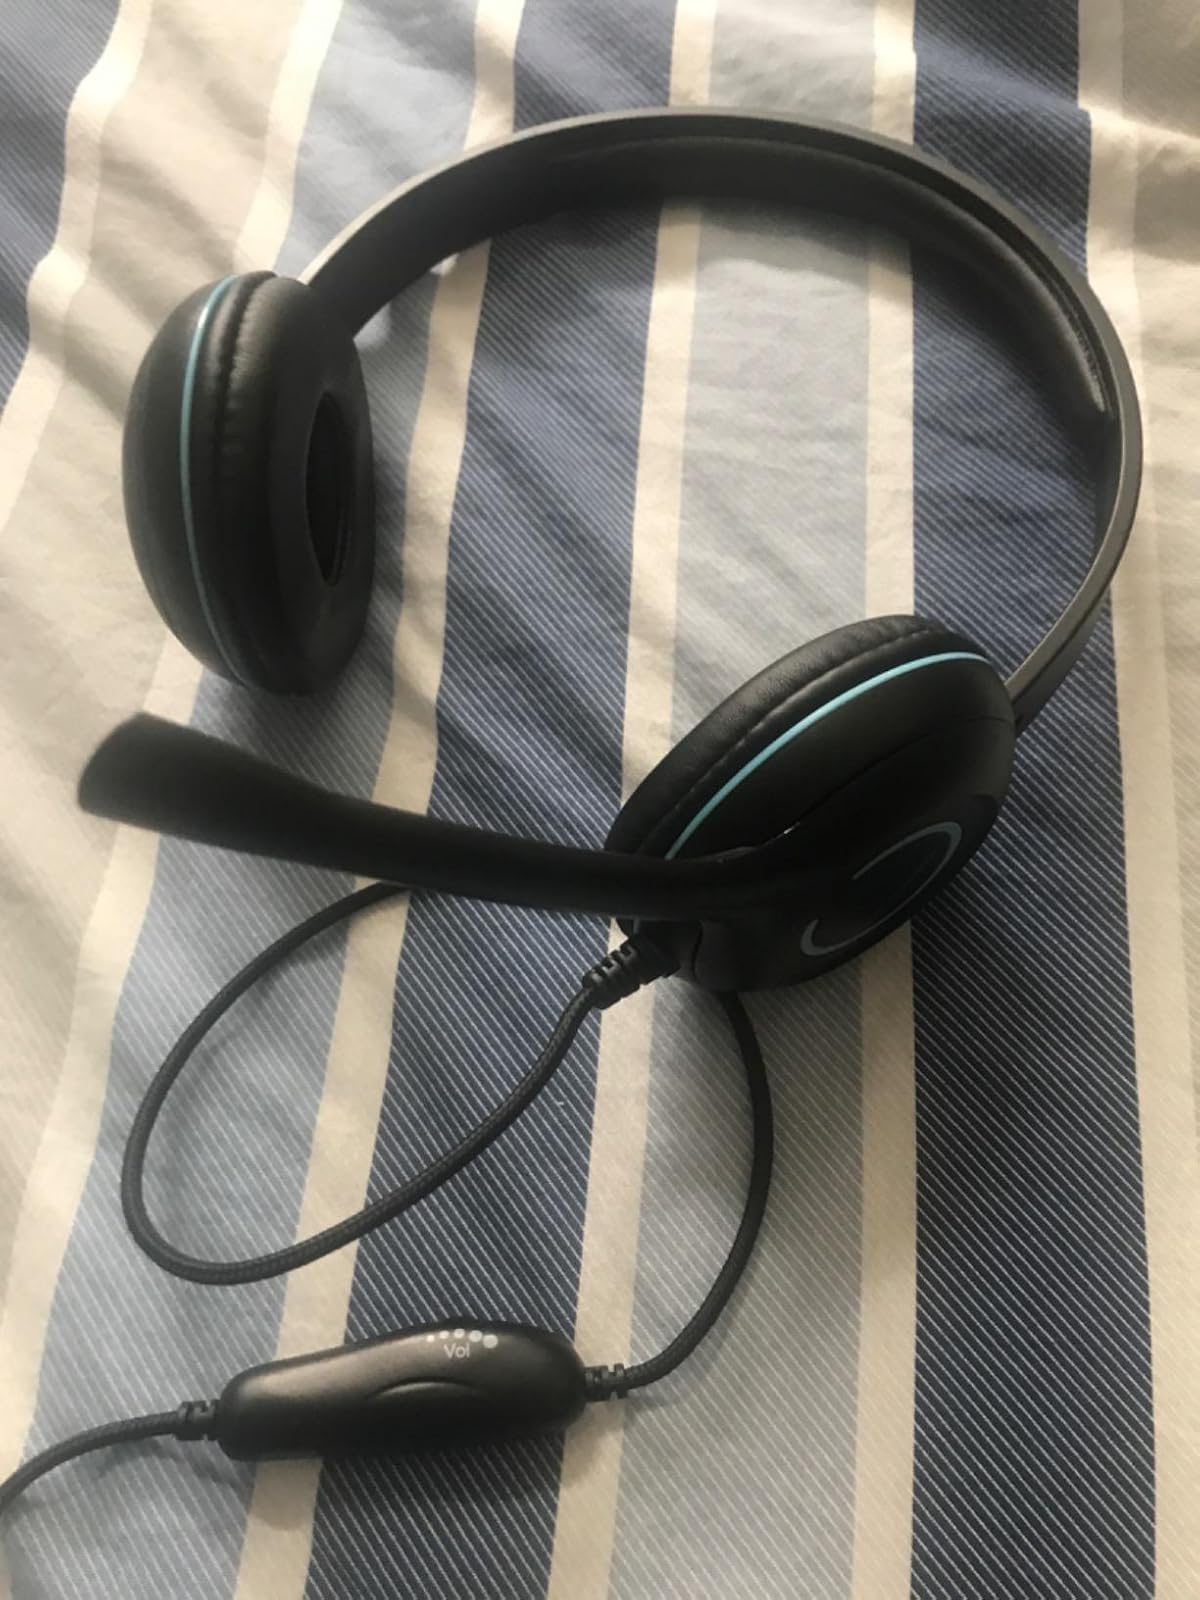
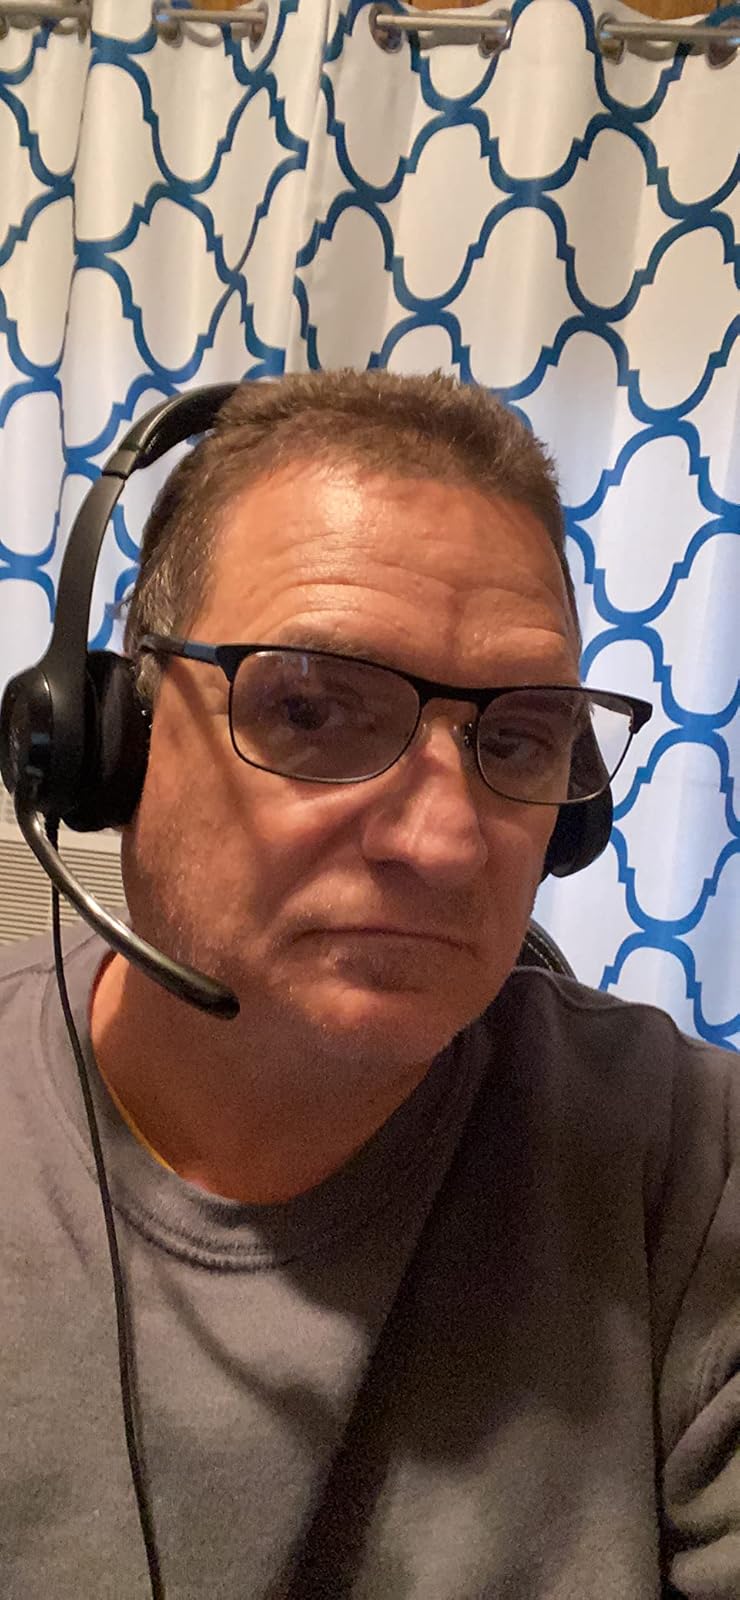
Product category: headphones
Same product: no